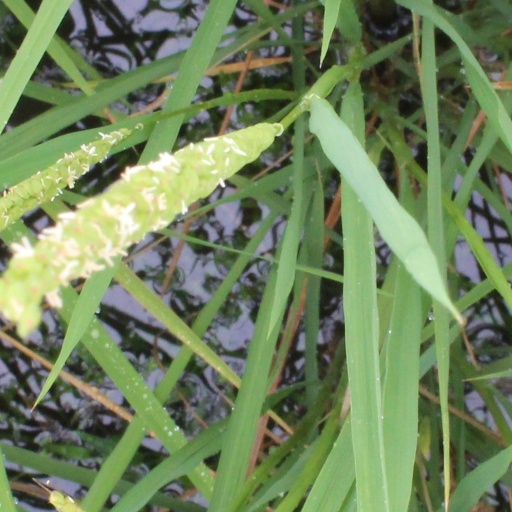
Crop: rice